Matzah shmura

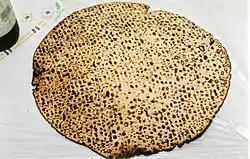
Matza Shmura

Matzah Shmura (מצה שמורה) or shemurah matzah or shmura matzo is a matzah that during its preparation was specially guarded to prevent it from becoming leavened, and not just that it did not become leavened "by chance"